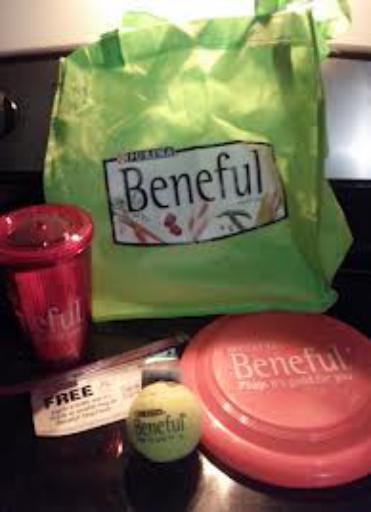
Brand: Beneful
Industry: Food